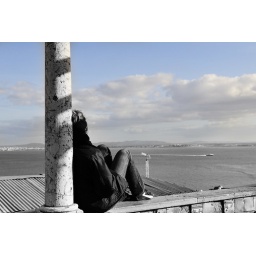
a blue sky, the river and the sea. There missing something but feeling alive in Lisbon.